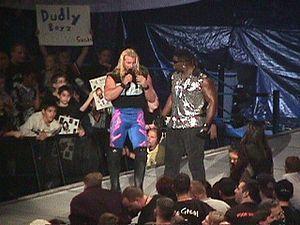
Christopher Keith Irvine, plus connu sous le nom de Chris Jericho, est un catcheur canadien et le chanteur du groupe de metal Fozzy. Il travaille actuellement à la New Japan Pro Wrestling et la All Elite Wrestling, où il est le premier et ancien champion du monde de la All Elite Wrestling.